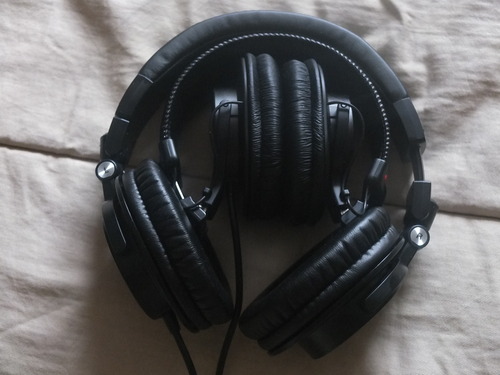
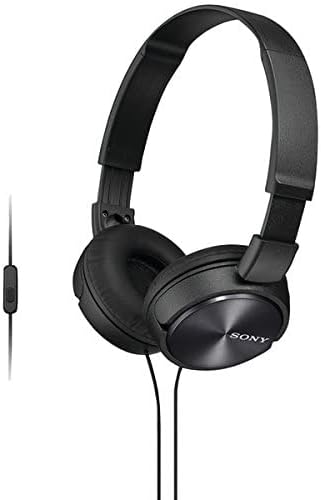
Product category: headphones
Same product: no